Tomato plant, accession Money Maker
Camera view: horizontal (90 deg, fisheye); turntable rotation: 150 degrees
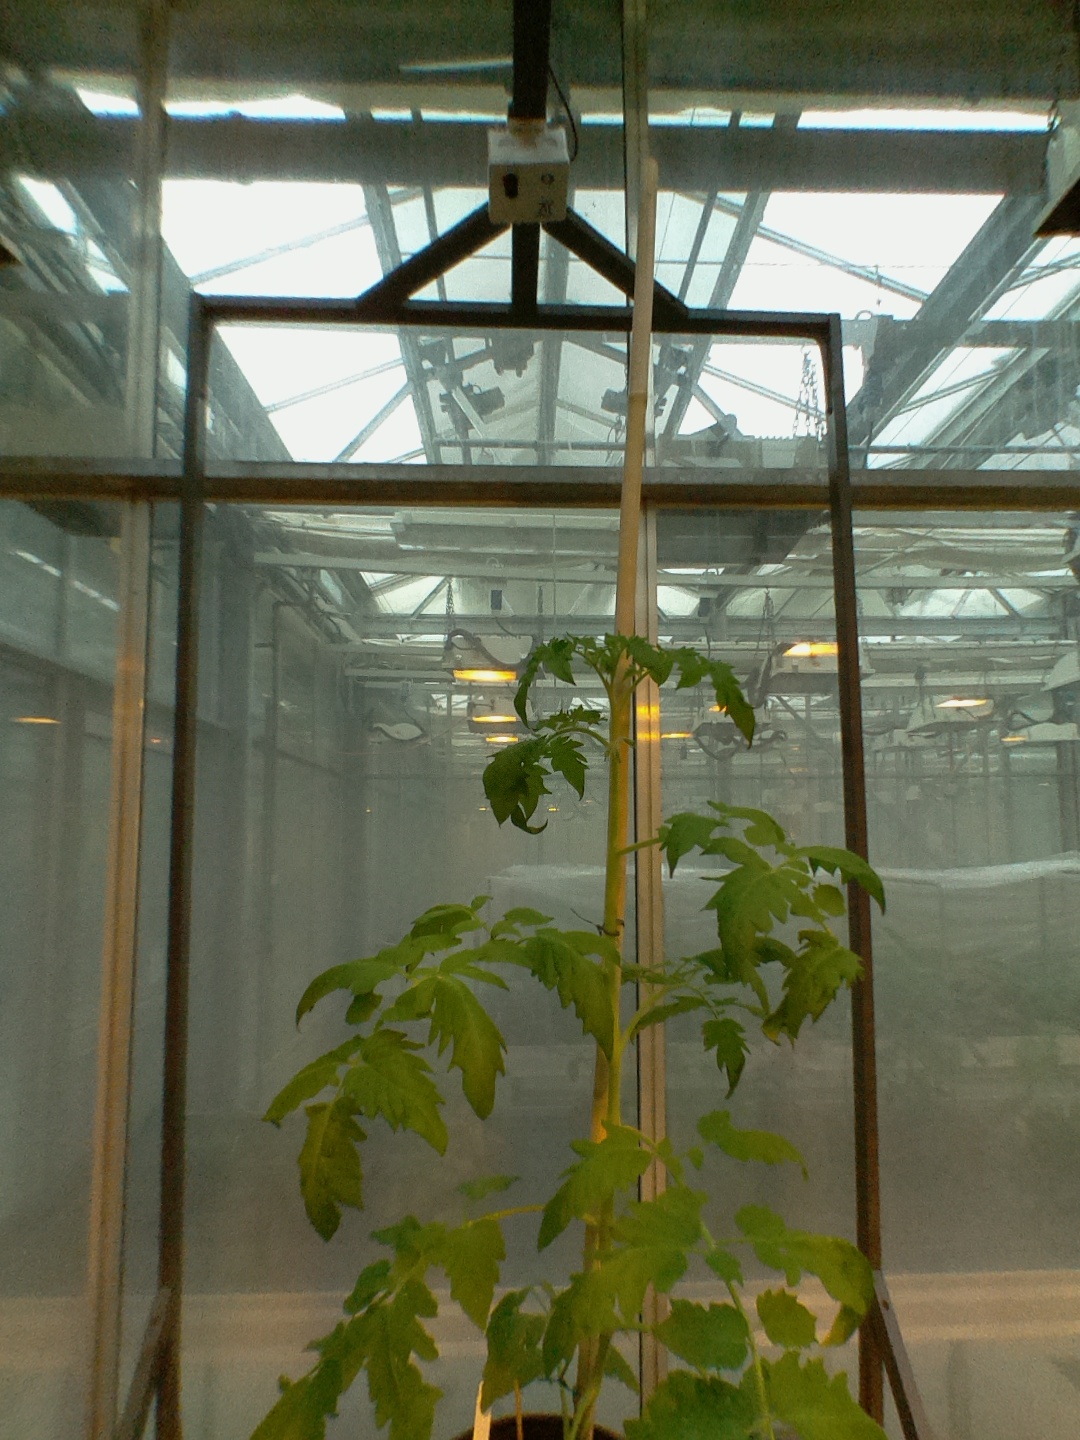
BBCH growth stage 53: 3 inflorescences visible